Maverick Ahanmisi

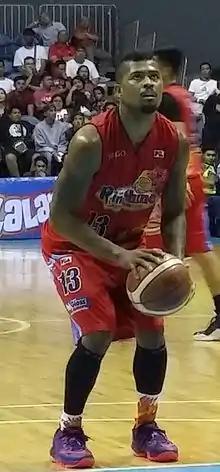
Ahanmisi with the Rain or Shine Elasto Painters in 2016

Maverick Frankera Ahanmisi (born July 17, 1991) is an American-born Filipino-Nigerian professional basketball player for the Barangay Ginebra San Miguel of the Philippine Basketball Association (PBA).